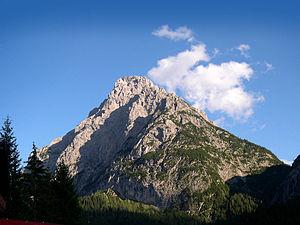
Le Monte Siera est un sommet des Alpes, à 2 443 m, dans les Préalpes carniques, en Italie.